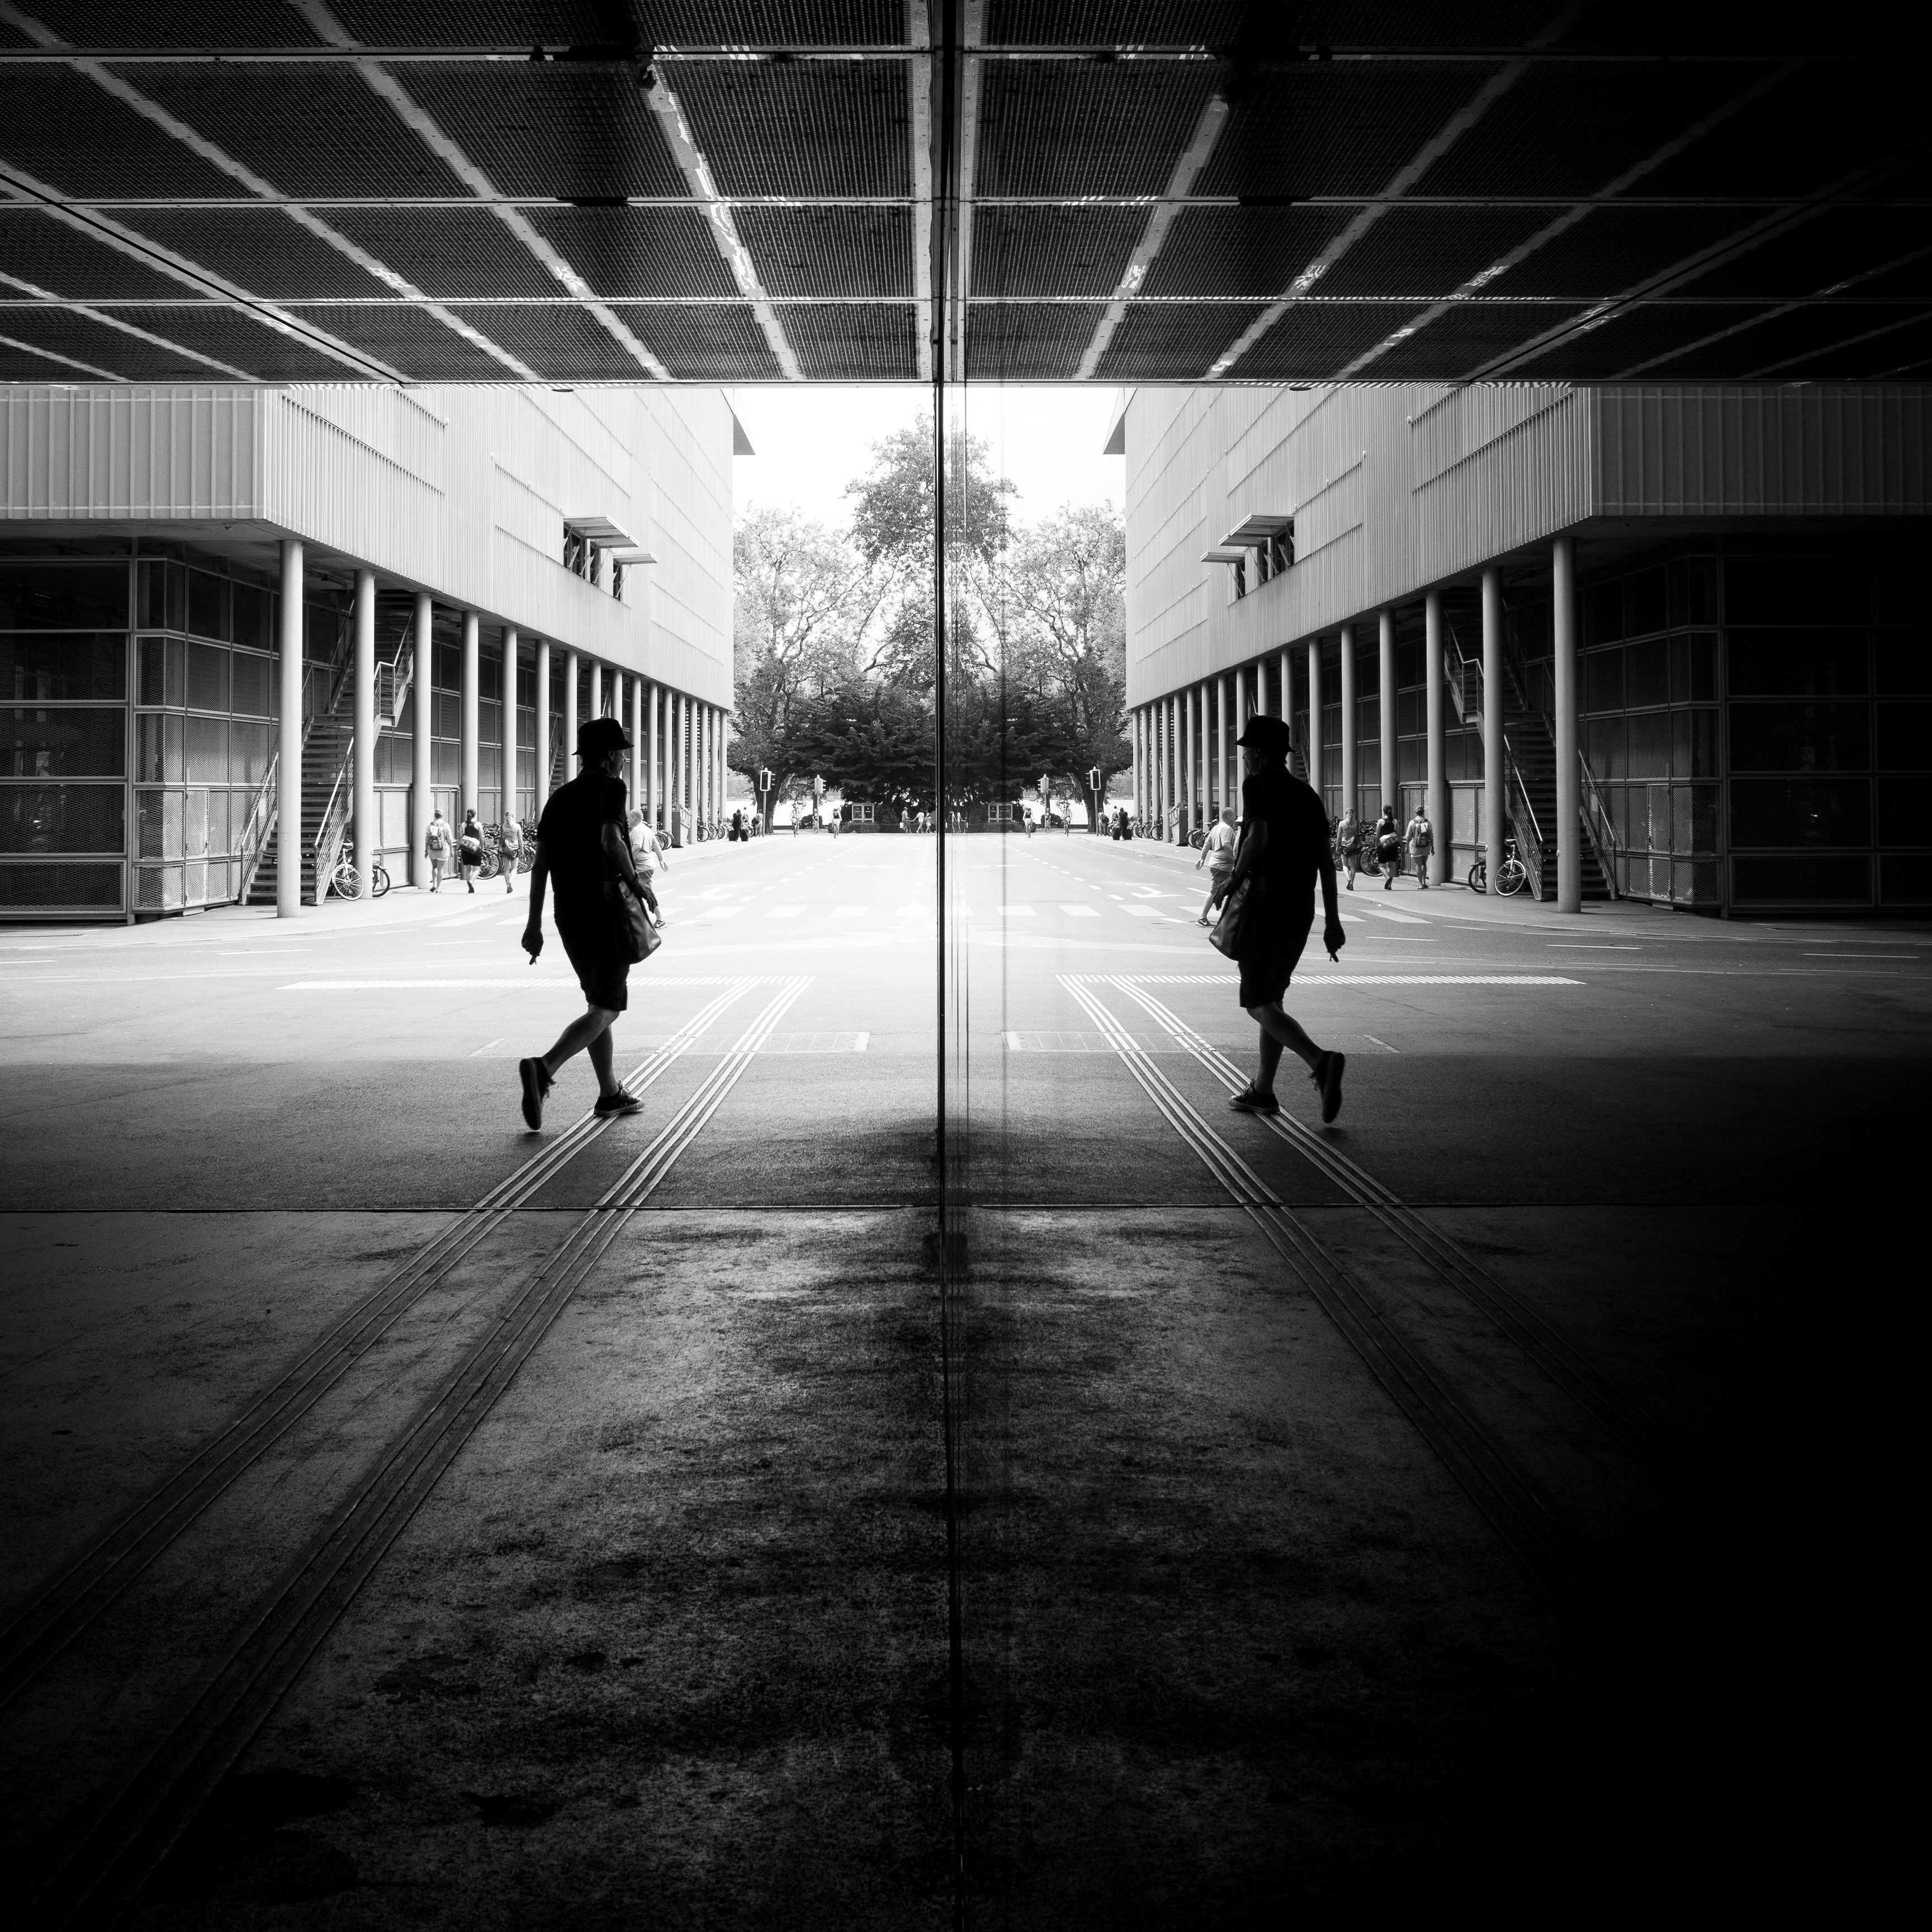
light, black and white, white, night, photography, line, shadow, darkness, black, monochrome, symmetry, photograph, snapshot, shape, flickitlater, monochrome photography